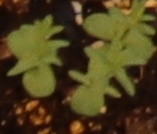
Label: Flax